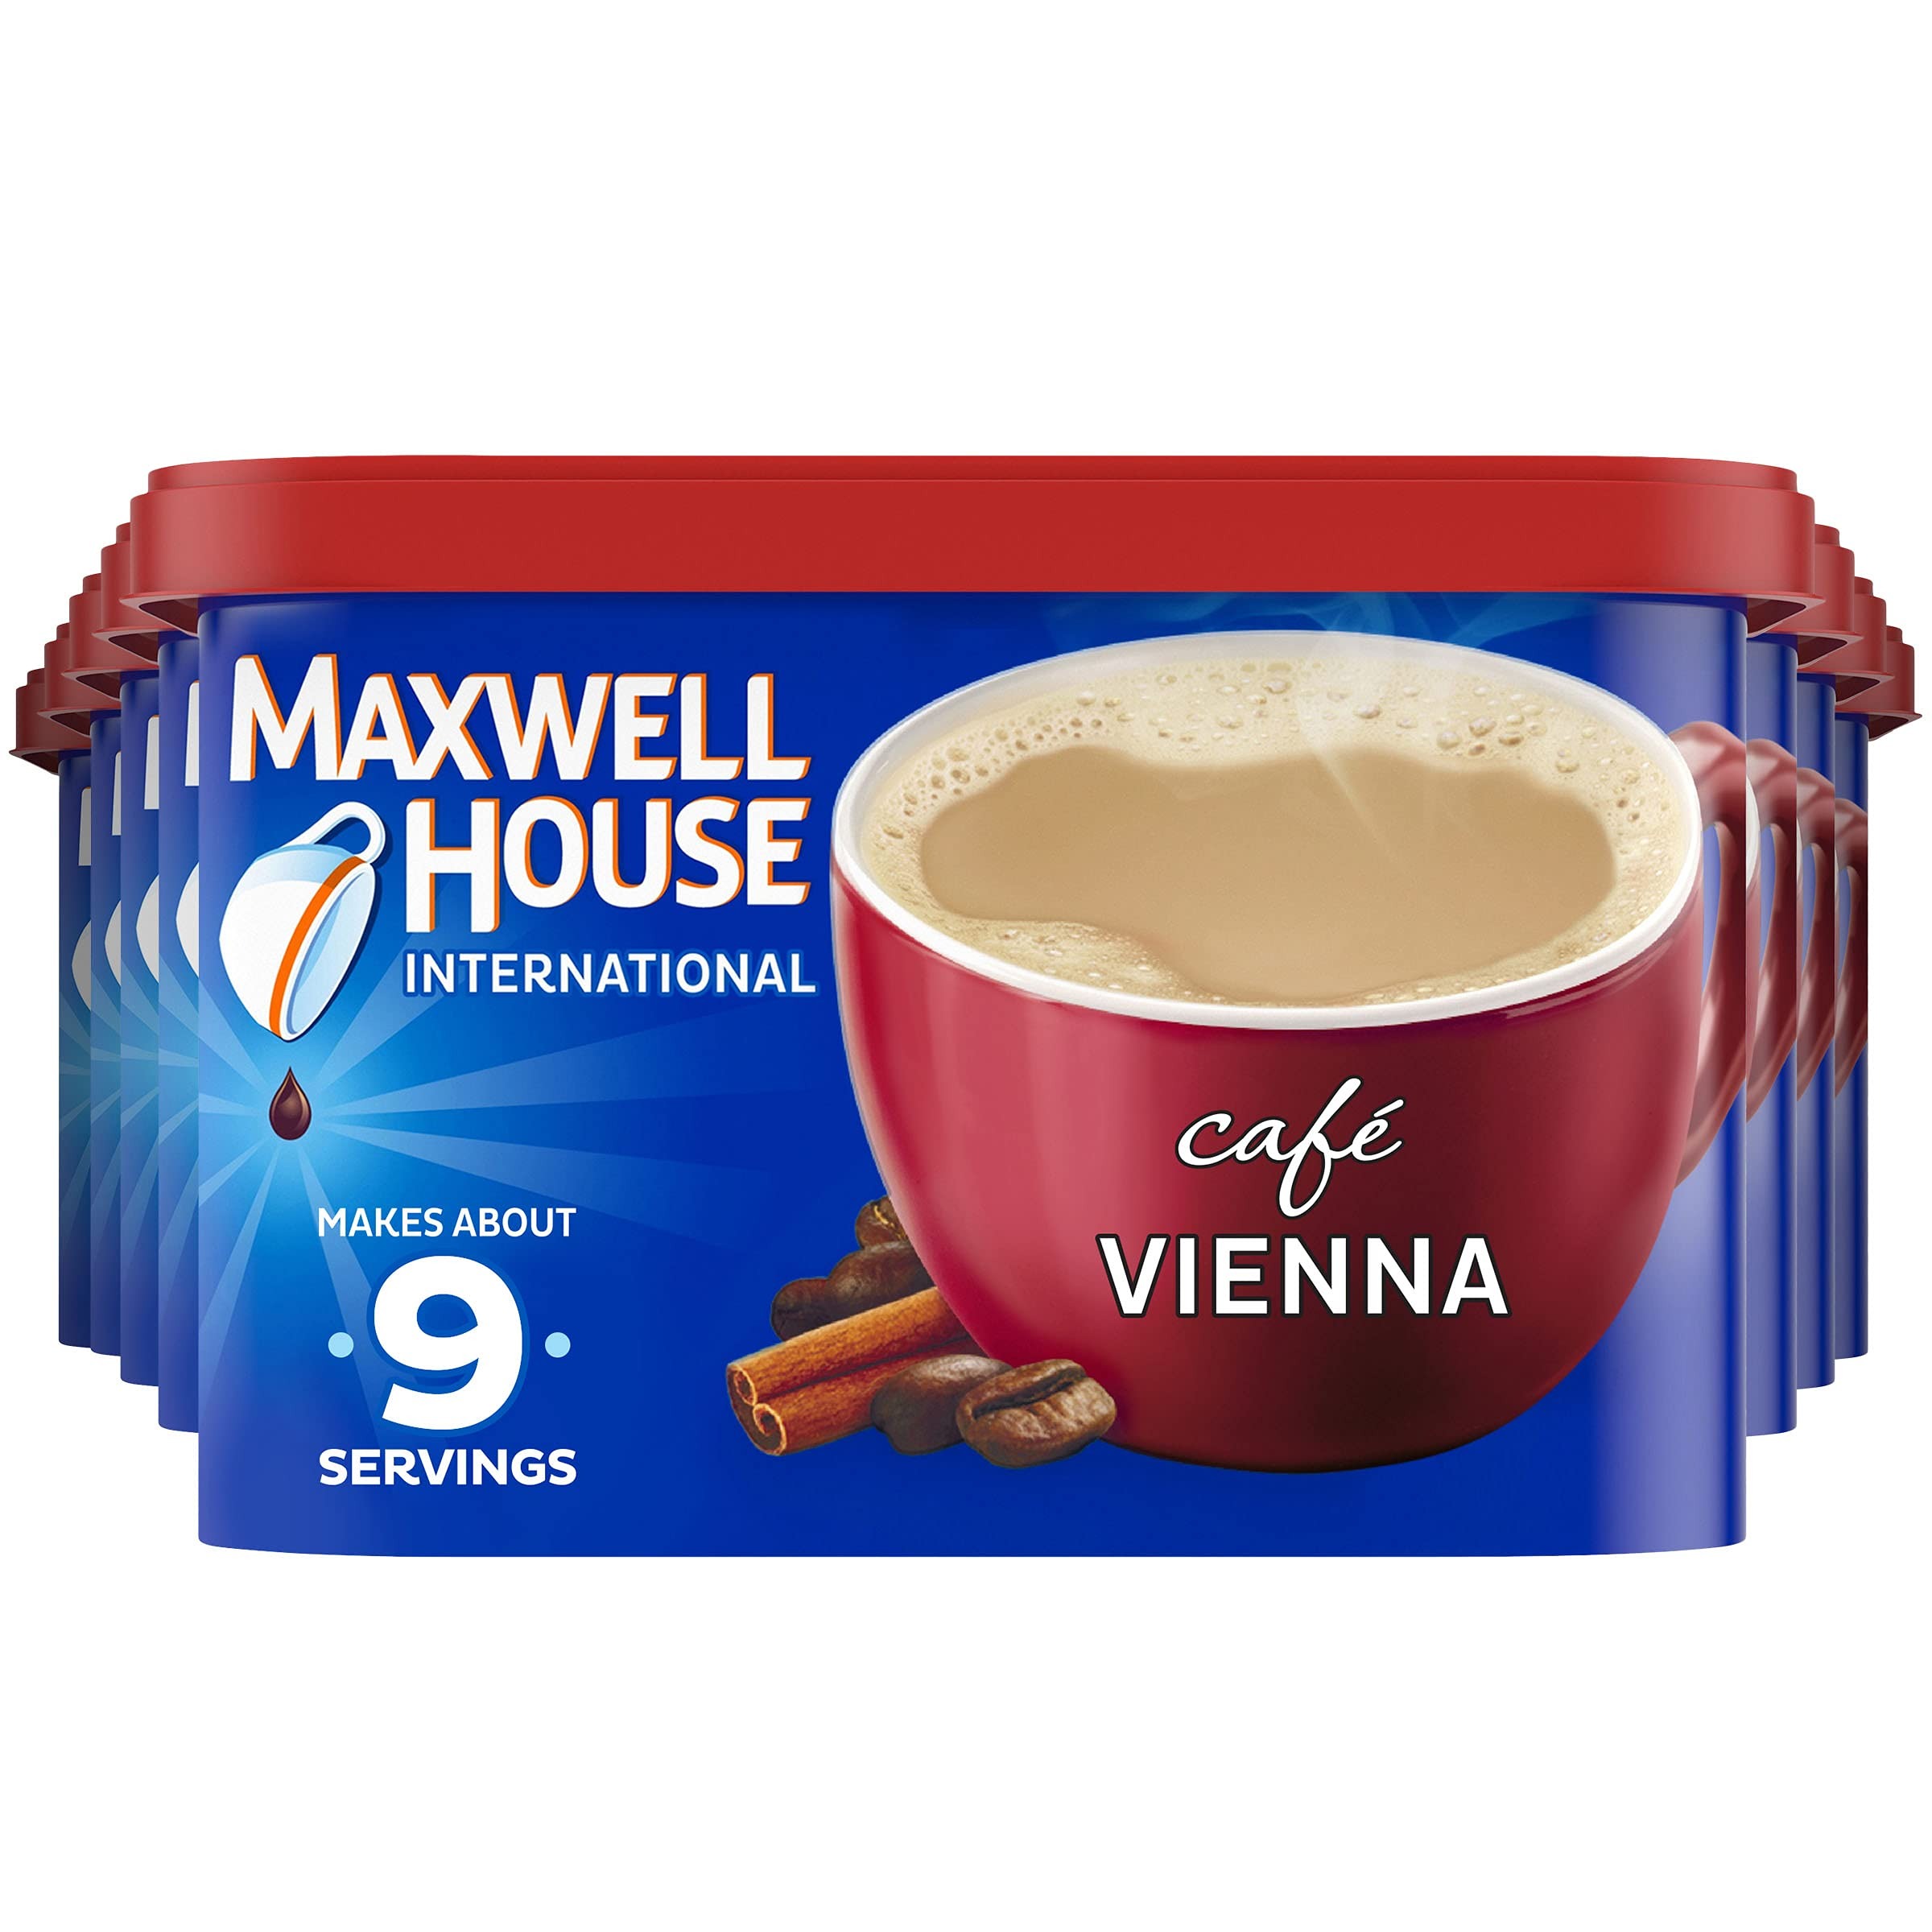
Item Name: Maxwell House International Vienna Café-Style Instant Coffee Beverage Mix (8 ct Pack, 9 oz Canister)
Bullet Point 1: Eight 9 oz canisters of Maxwell House International Vienna Café-Style Instant Coffee Beverage Mix
Bullet Point 2: Maxwell House International Vienna Café-Style Beverage Mix has a consistently great taste
Bullet Point 3: Our instant Maxwell House coffee mix features decadent flavoring that’s good to the last drop
Bullet Point 4: Easily dissolve our instant coffee mix in hot water or milk without a brewer
Bullet Point 5: The smooth texture makes for the perfect coffee drink or creamer in your fresh cup of Maxwell House black coffee
Bullet Point 6: Packaged in a resealable canister
Bullet Point 7: Each canister makes about nine servings
Bullet Point 8: Certified Kosher instant coffee mix
Value: 72.0
Unit: Ounce

Price: 11.835